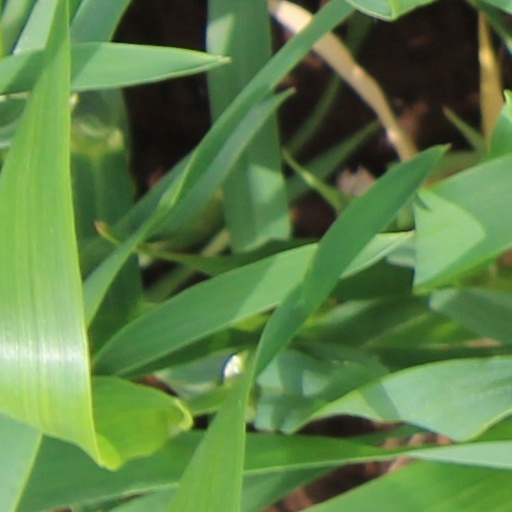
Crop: wheat